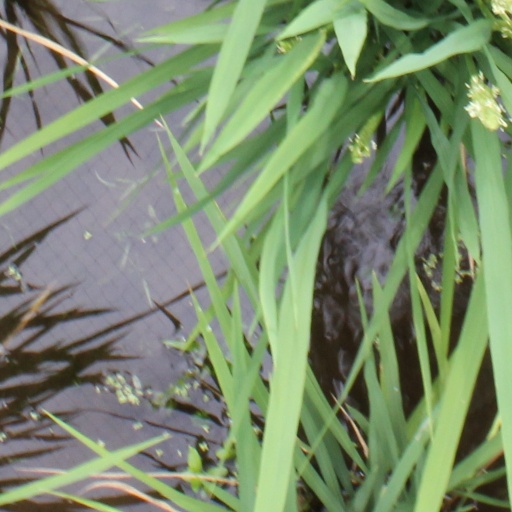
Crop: rice